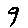
Label: 9